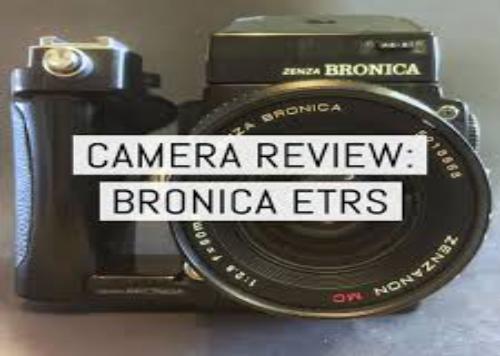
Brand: Bronica
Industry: Electronic